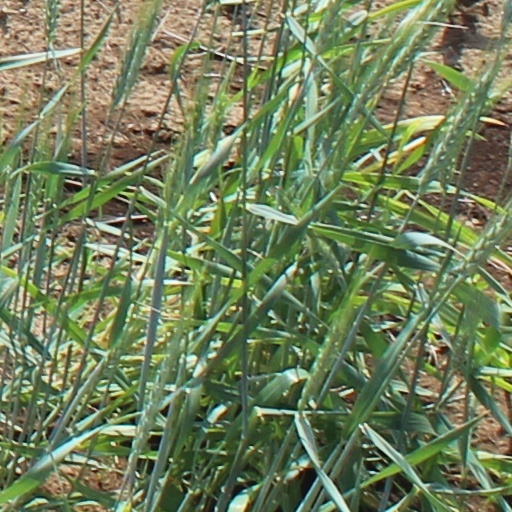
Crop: wheat